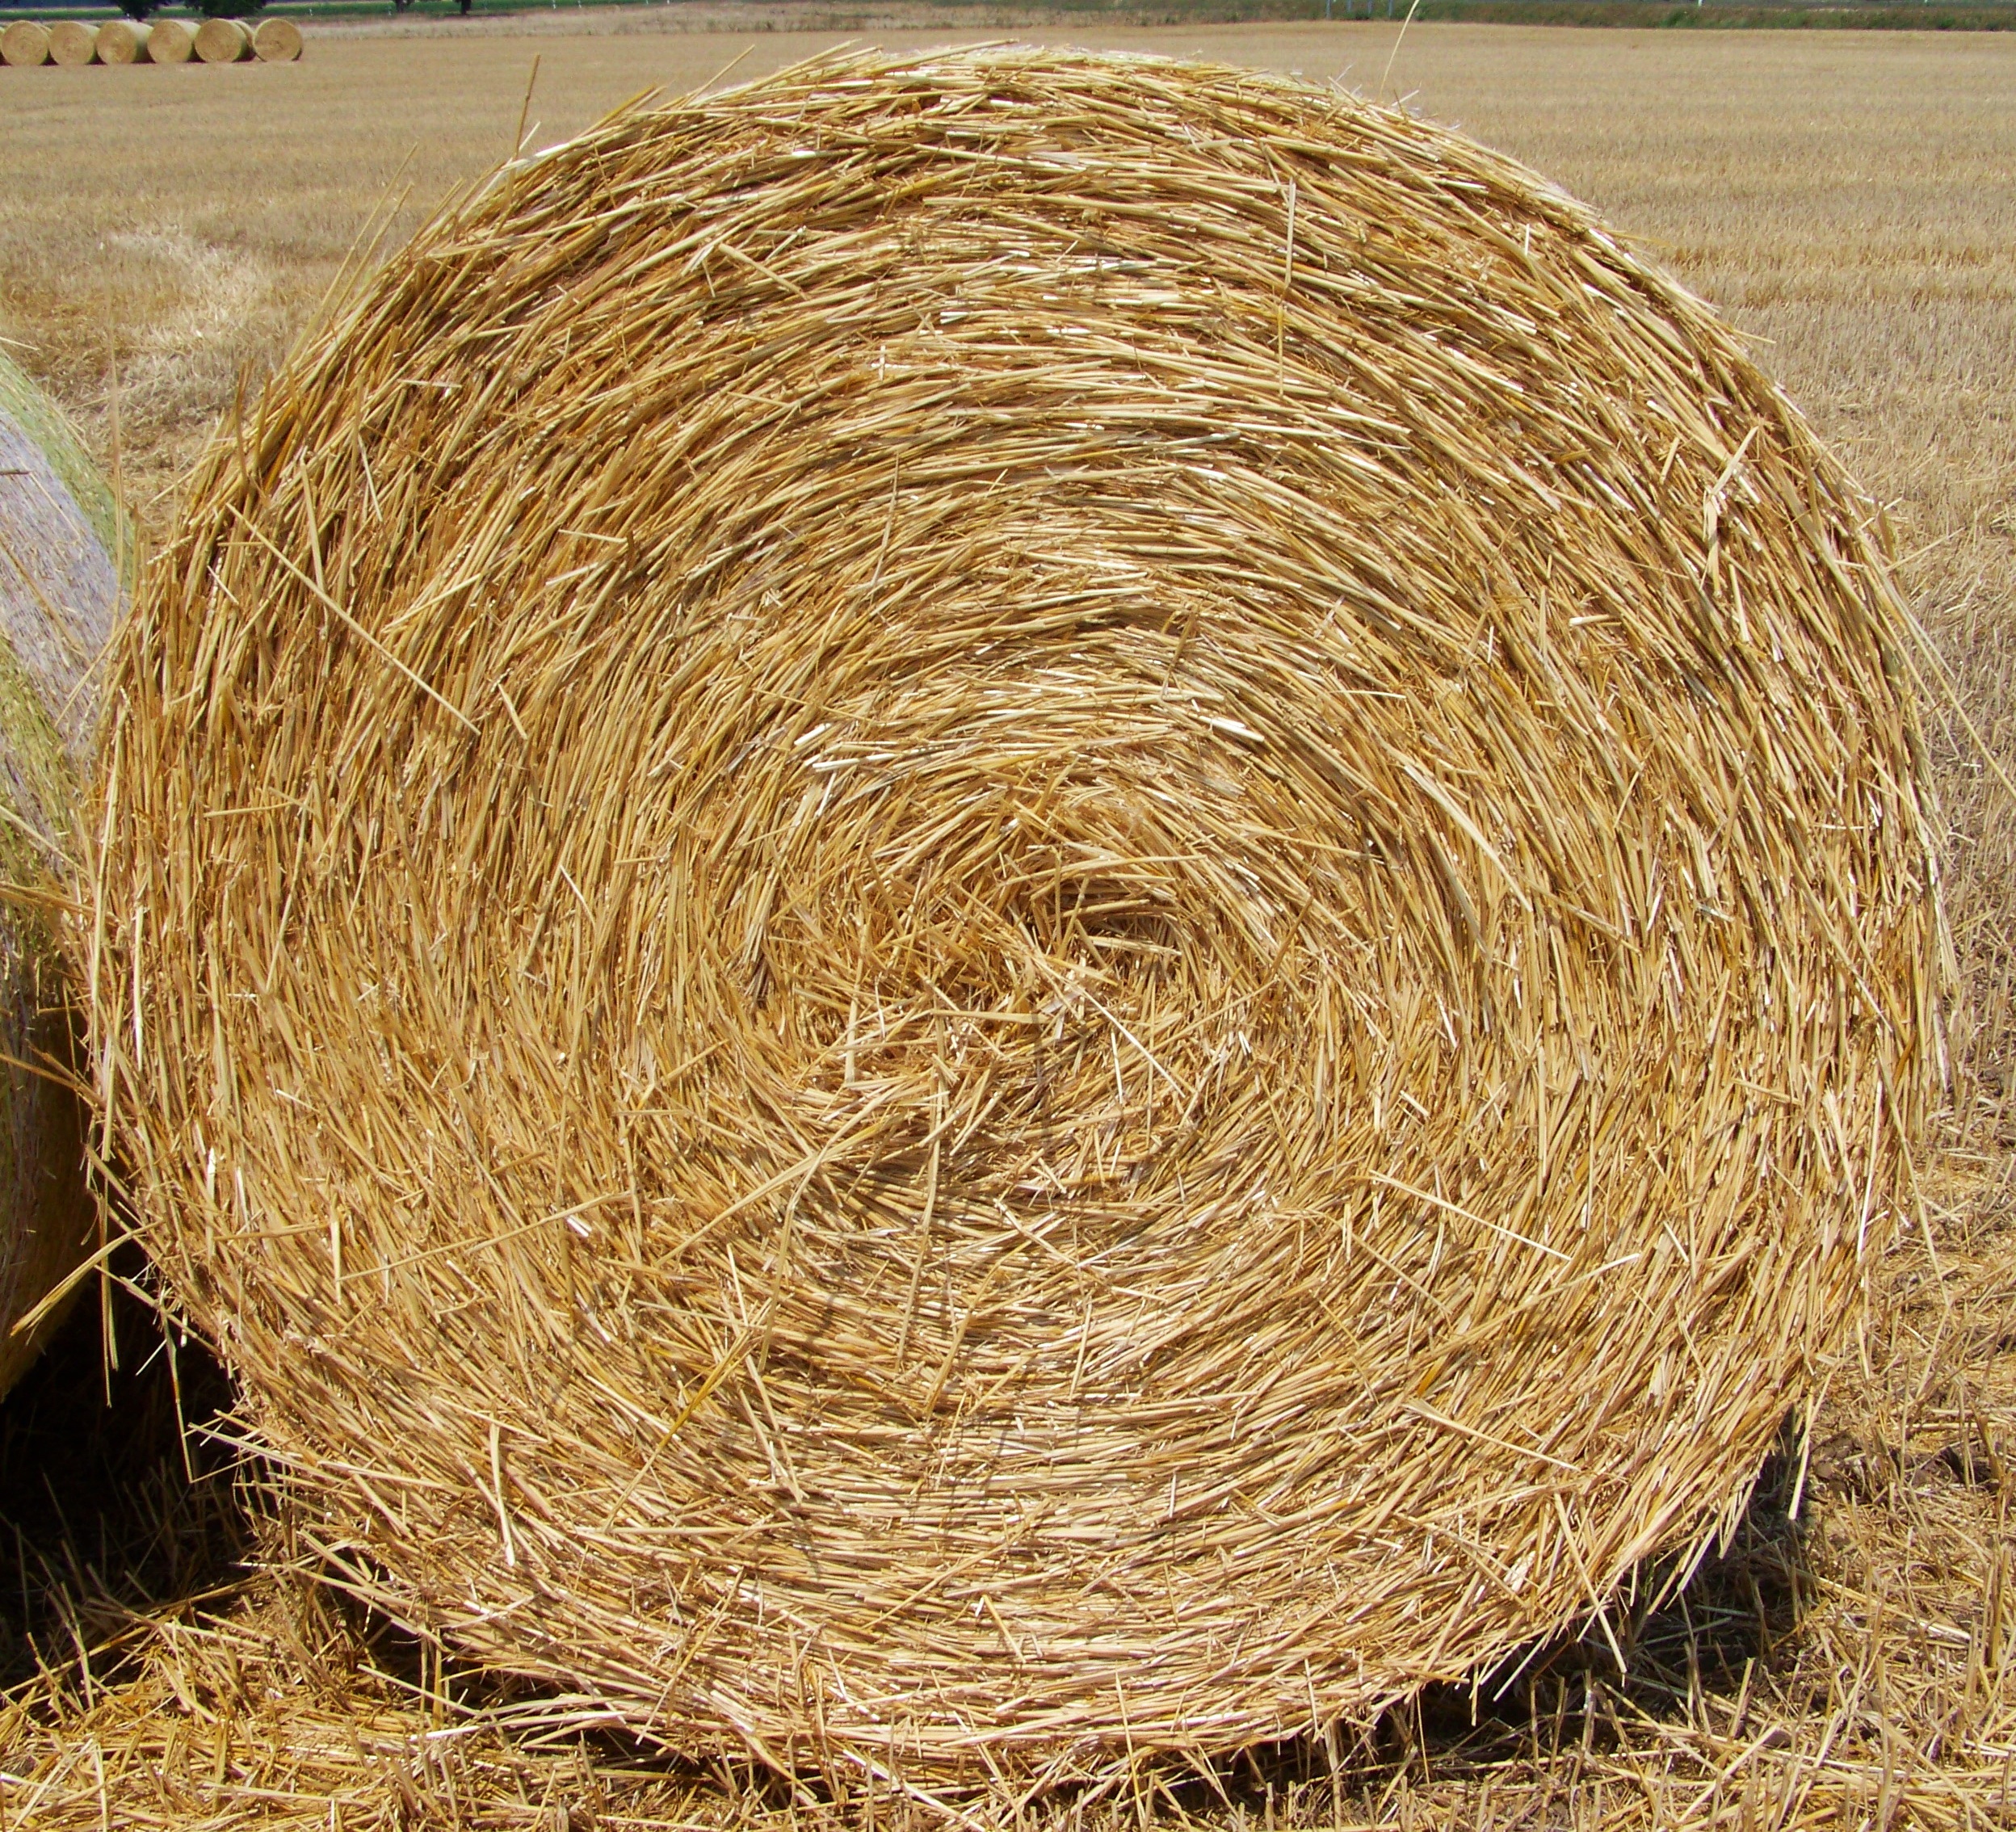
plant, wood, hay, field, food, harvest, crop, agriculture, straw bale, coconut, straw, grass family